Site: brandenburg
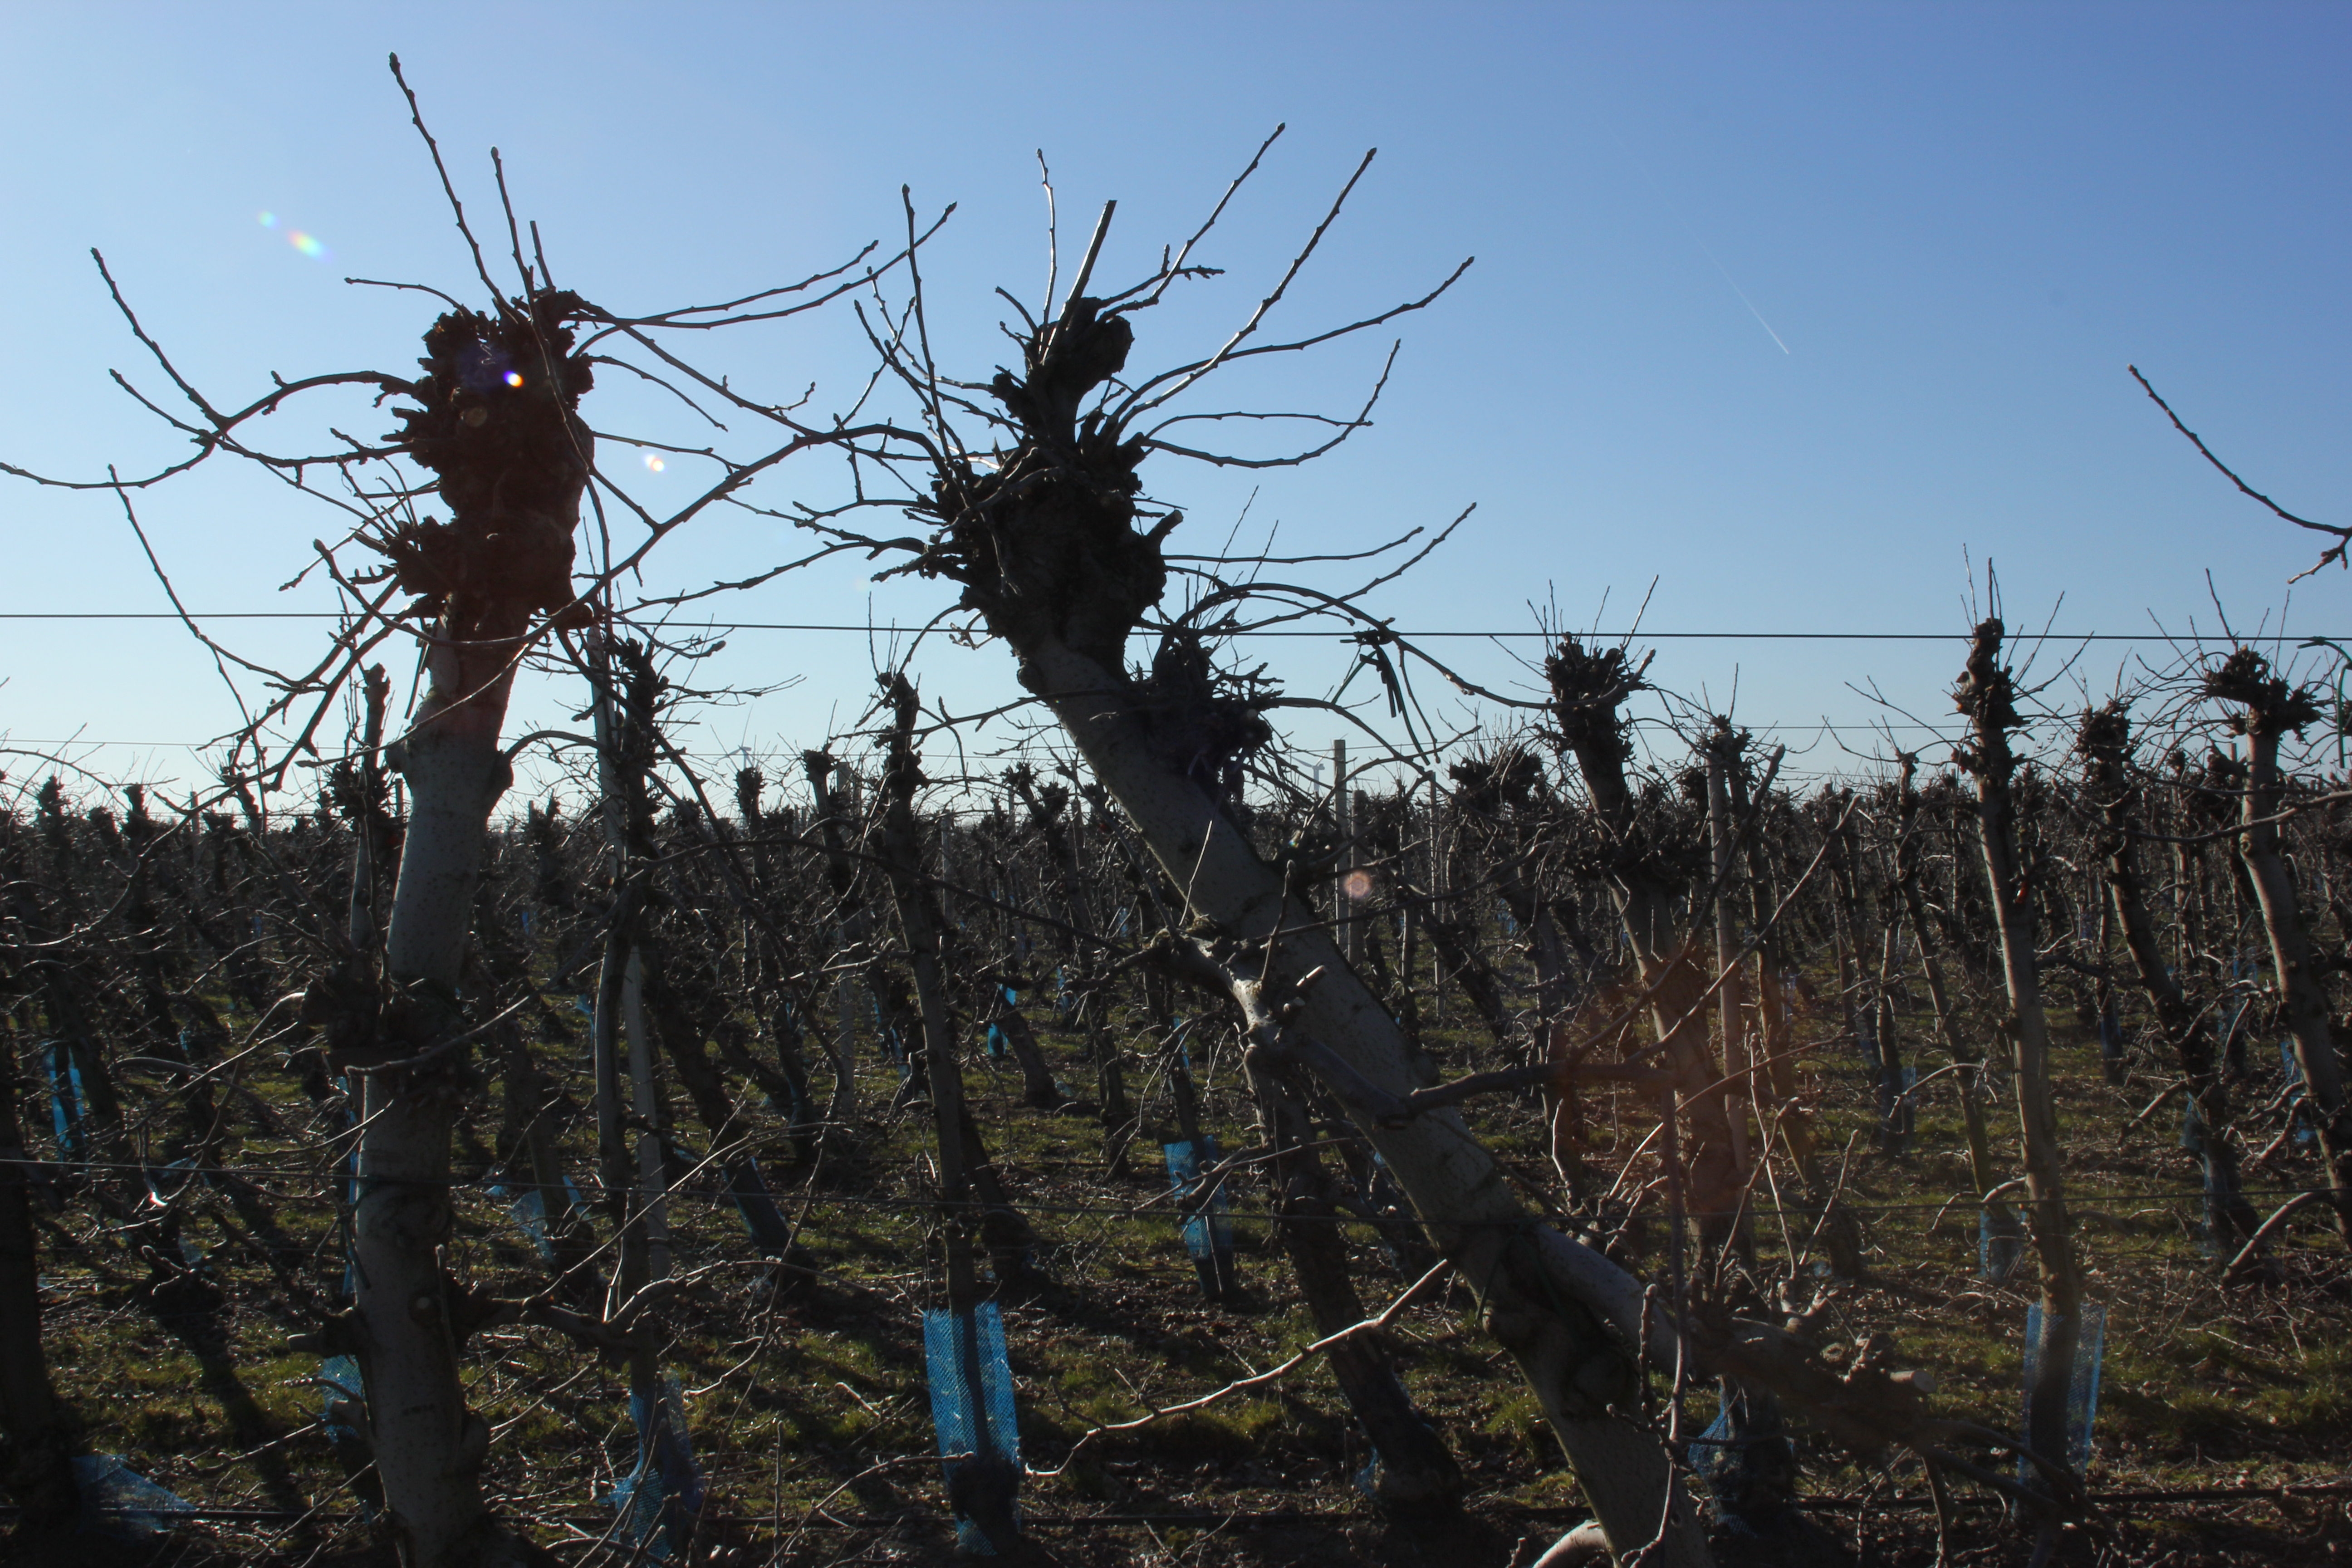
Growth stage (BBCH 03): Bud development